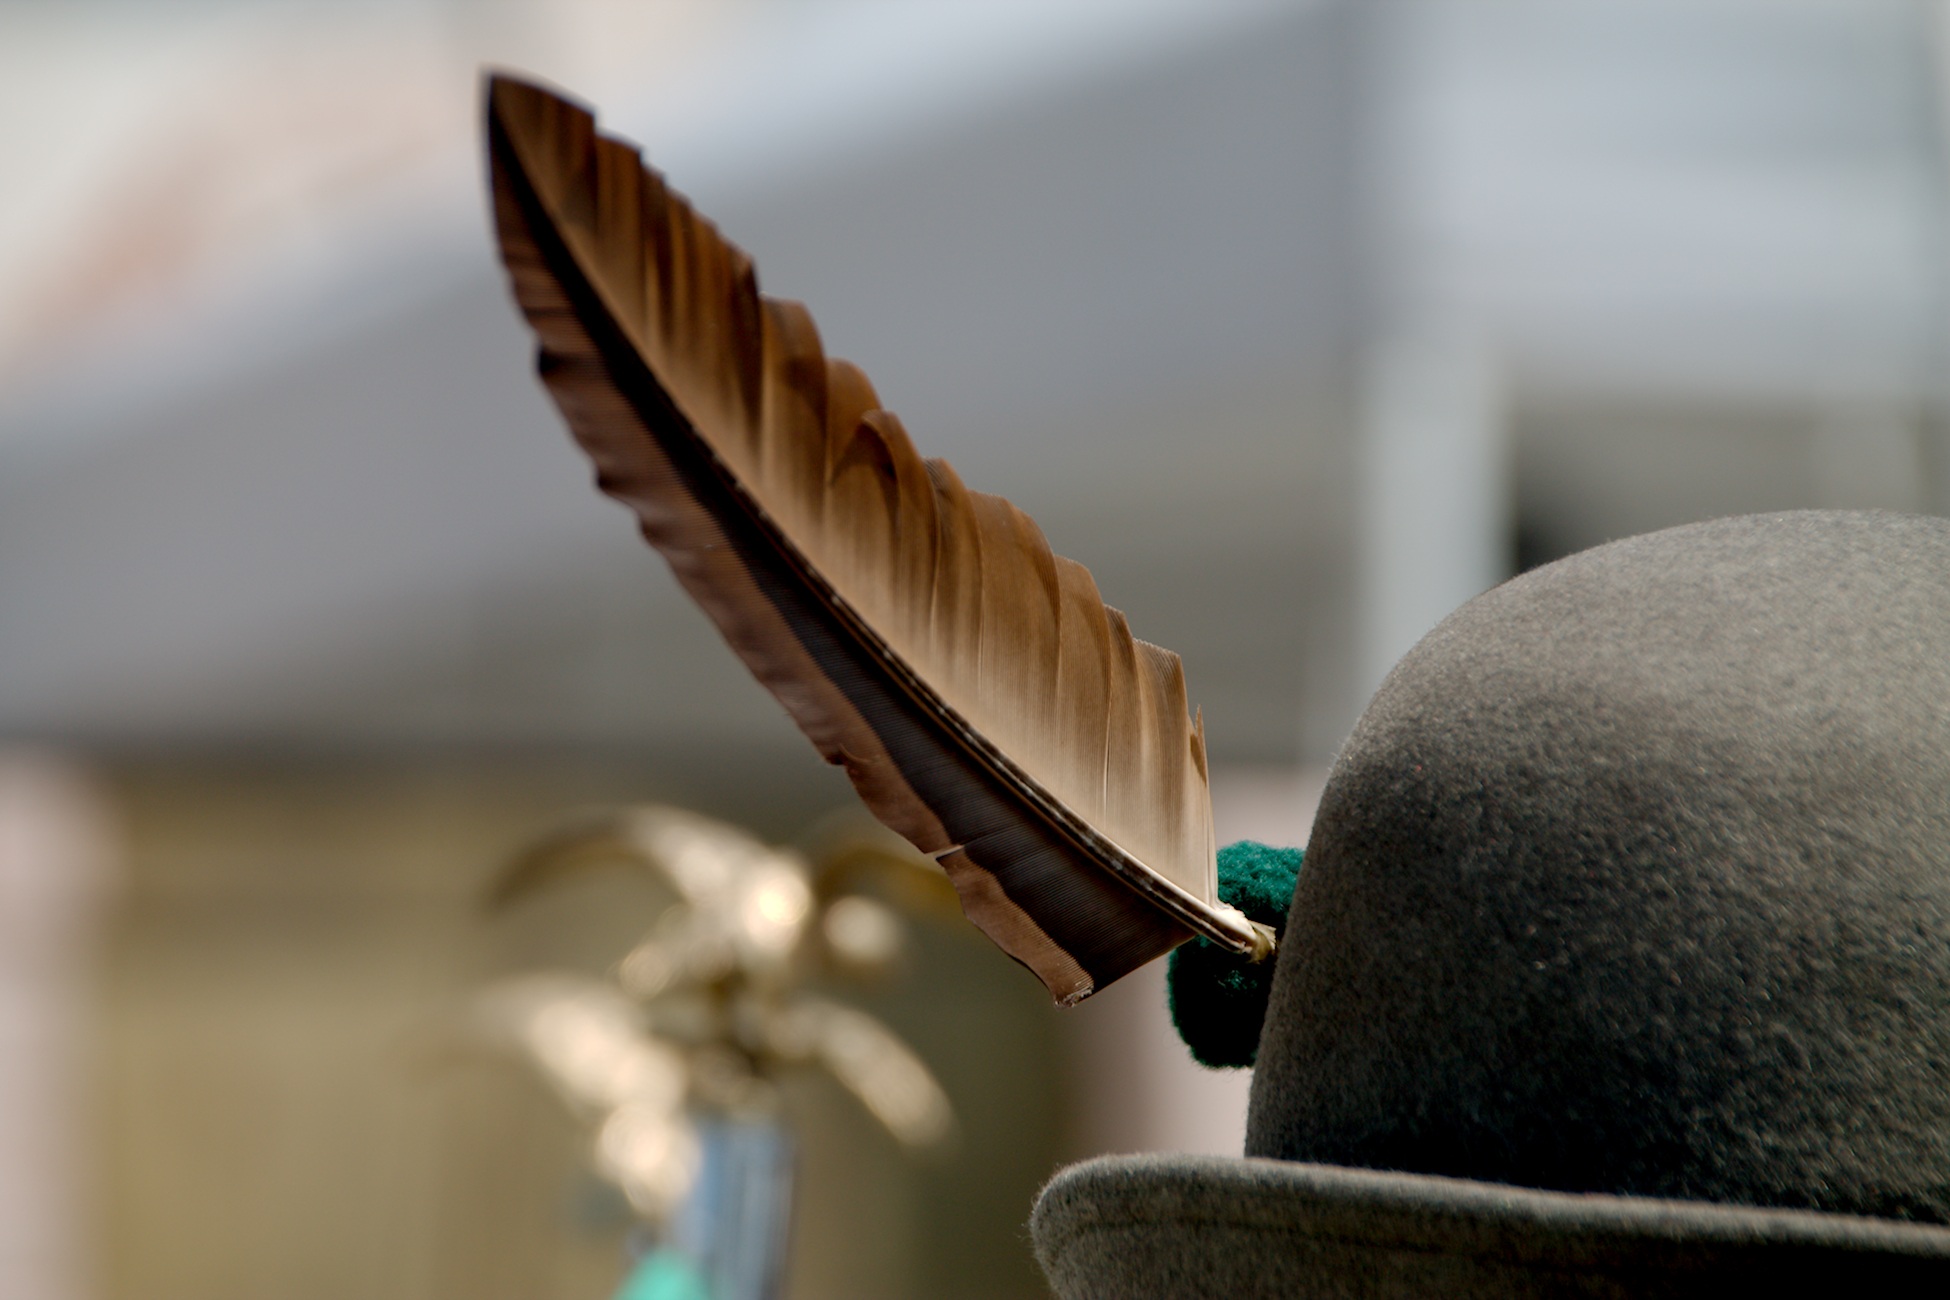
hand, bird, wing, photography, pen, military, hat, blue, material, close up, soldiers, alpini, macro photography